Cinderella '80

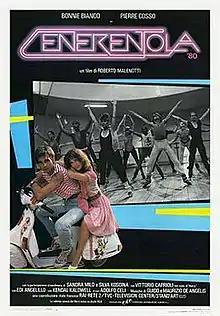
Italian theatrical release poster

Cinderella '80 is a 1984 Italian romantic comedy film directed by Roberto Malenotti, based on the fairy tale of Cinderella. It was both released as a film (120min length) and as a TV-miniseries (with 206min length).